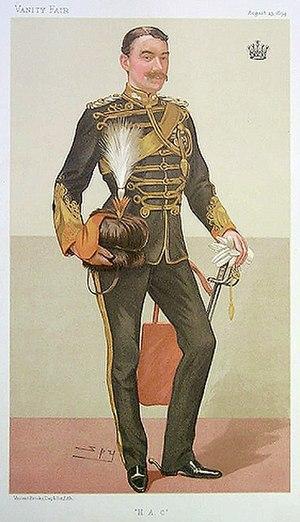
L' Honourable Artillery Company est le plus ancien régiment de l'armée britannique et le second en ancienneté de la Territorial Army.
Rudolph Robert Basil Aloysius Augustine Feilding, 9ᵉ comte de Denbigh, 8ᵉ comte de Desmond, titré vicomte Feilding de 1865 à 1892, est un pair et officier britannique.